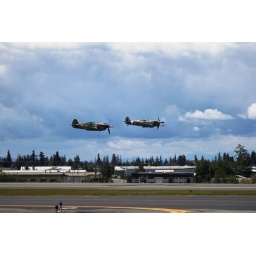
Flying Heritage Collection Fly Day May 22 2010 - Paul Allen's vintage airplane museum, many in flying order